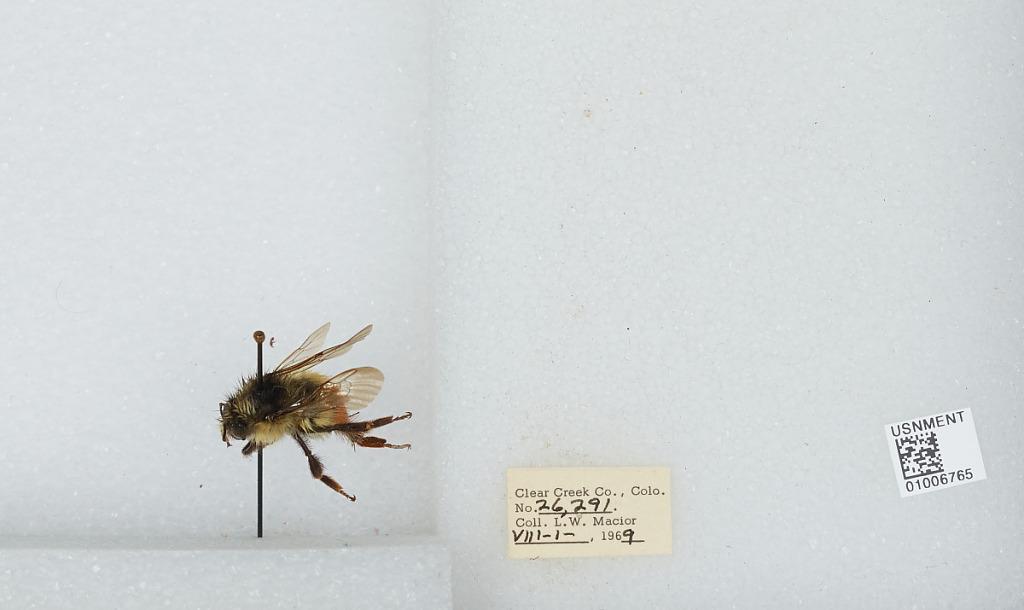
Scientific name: Bombus (Pyrobombus) flavifrons Cresson
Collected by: L. Macior
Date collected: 1969-8-1
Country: United States
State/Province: Colorado
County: Clear Creek
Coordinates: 39.69, -105.64